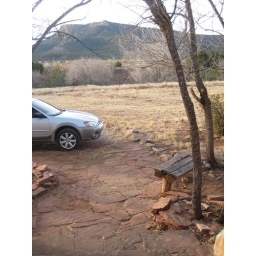
This is the view from the front door when facing south / I-25. The hill in the background is Rowe Mesa.